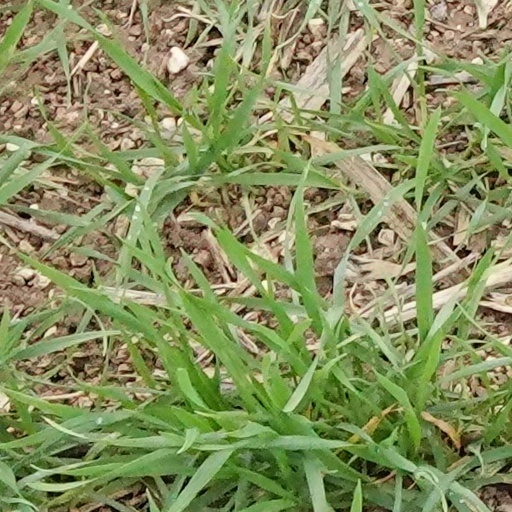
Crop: wheat